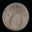
Label: bowl